Frank A. Briggs

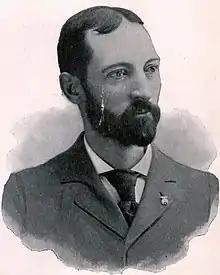
From the 1897 atlas "North Dakota and Richland County Chart"

Frank Arlington Briggs (September 15, 1858August 9, 1898) was an American Republican elected official who served as the fifth governor of North Dakota from January 6, 1897 until his death nineteen months later.